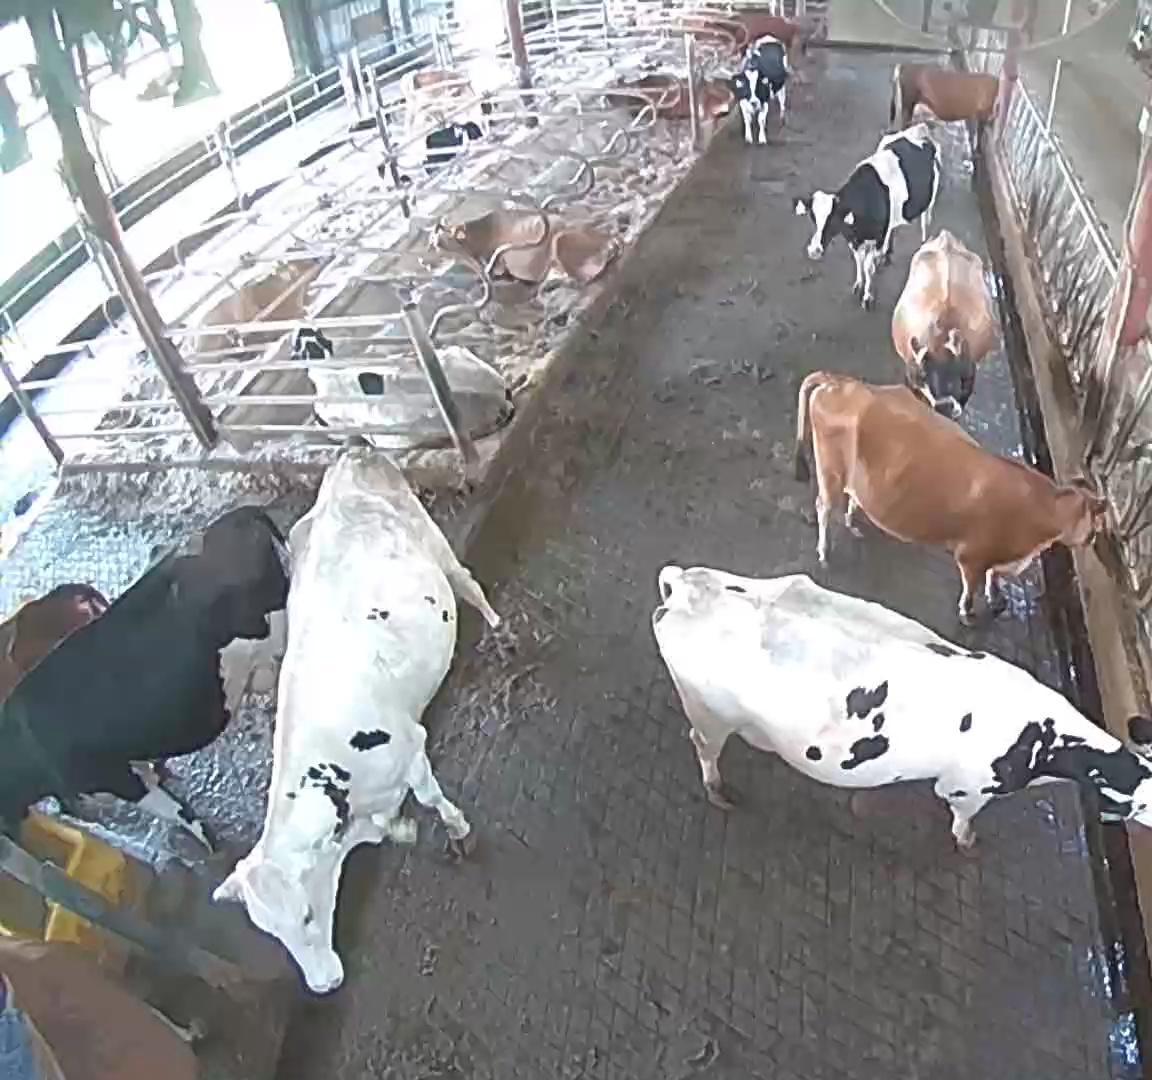
Number of cows: 16